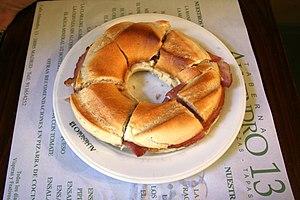
La rosca est un gâteau ou pain d'origine espagnole ou portugaise en forme d'anneau, consommée à travers plusieurs parties du monde.